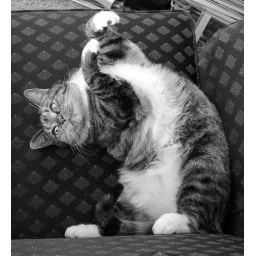
The first black &amp;amp; white image of Gracie. In various positions on her recliner. Taken by Edgar.